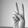
ASL letter: V